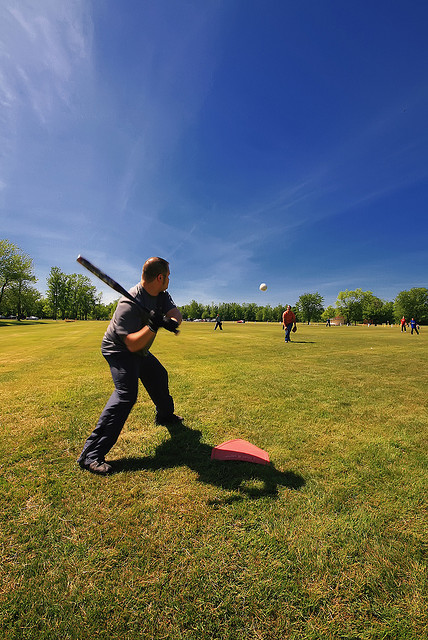
những người đàn ông đang theo dõi đường bay của quả bóng chày